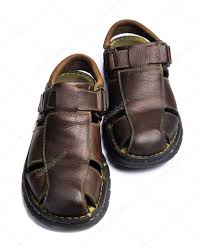
Waste category: shoes